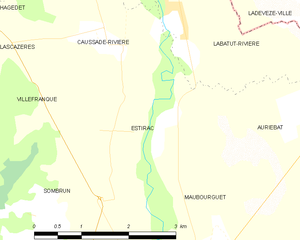
Estirac est une commune française située dans le département des Hautes-Pyrénées, en région Occitanie.